Hernán Cortés

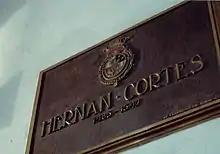
Tomb of Cortés in the Hospital de Jesús Nazareno, which he founded in Mexico City

Since the conversion to Christianity of indigenous peoples was an essential and integral part of the extension of Spanish power, making formal provisions for that conversion once the military conquest was completed was an important task for Cortés. During the Age of Discovery, the Catholic Church had seen early attempts at conversion in the Caribbean islands by Spanish friars, particularly the mendicant orders. Cortés made a request to the Spanish monarch to send Franciscan and Dominican friars to Mexico to convert the vast indigenous populations to Christianity. In his fourth letter to the king, Cortés pleaded for friars rather than diocesan or secular priests because those clerics were in his view a serious danger to the Indians' conversion.